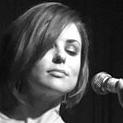
Age: 26